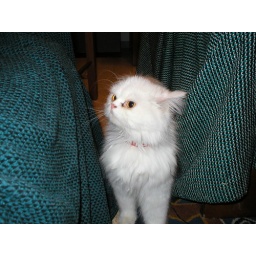
Dimitry Ilievsky's cute white cat strolling between chairs in his living room.